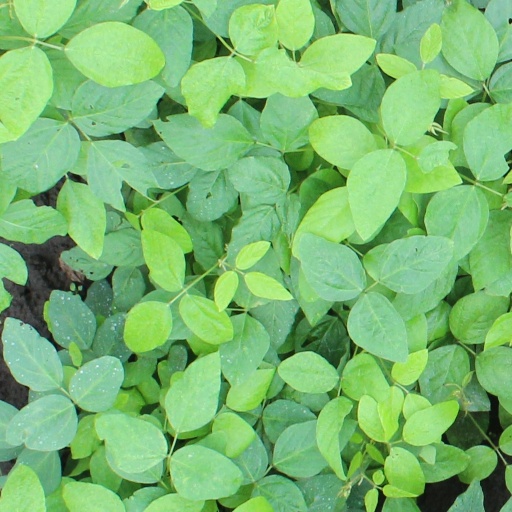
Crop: soybean